Wolf warrior diplomacy

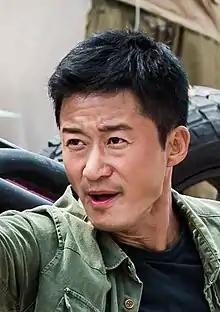

In Western media since the early-2020s, the phrase "Wolf Warrior diplomacy" has been used to describe any use of confrontational rhetoric by Chinese diplomats, disinformation tactics, coercive behavior, as well as their increased willingness to openly and stridently rebuff criticism of the government and its policies, and court controversy in press conferences, interviews with the foreign press and on social media.